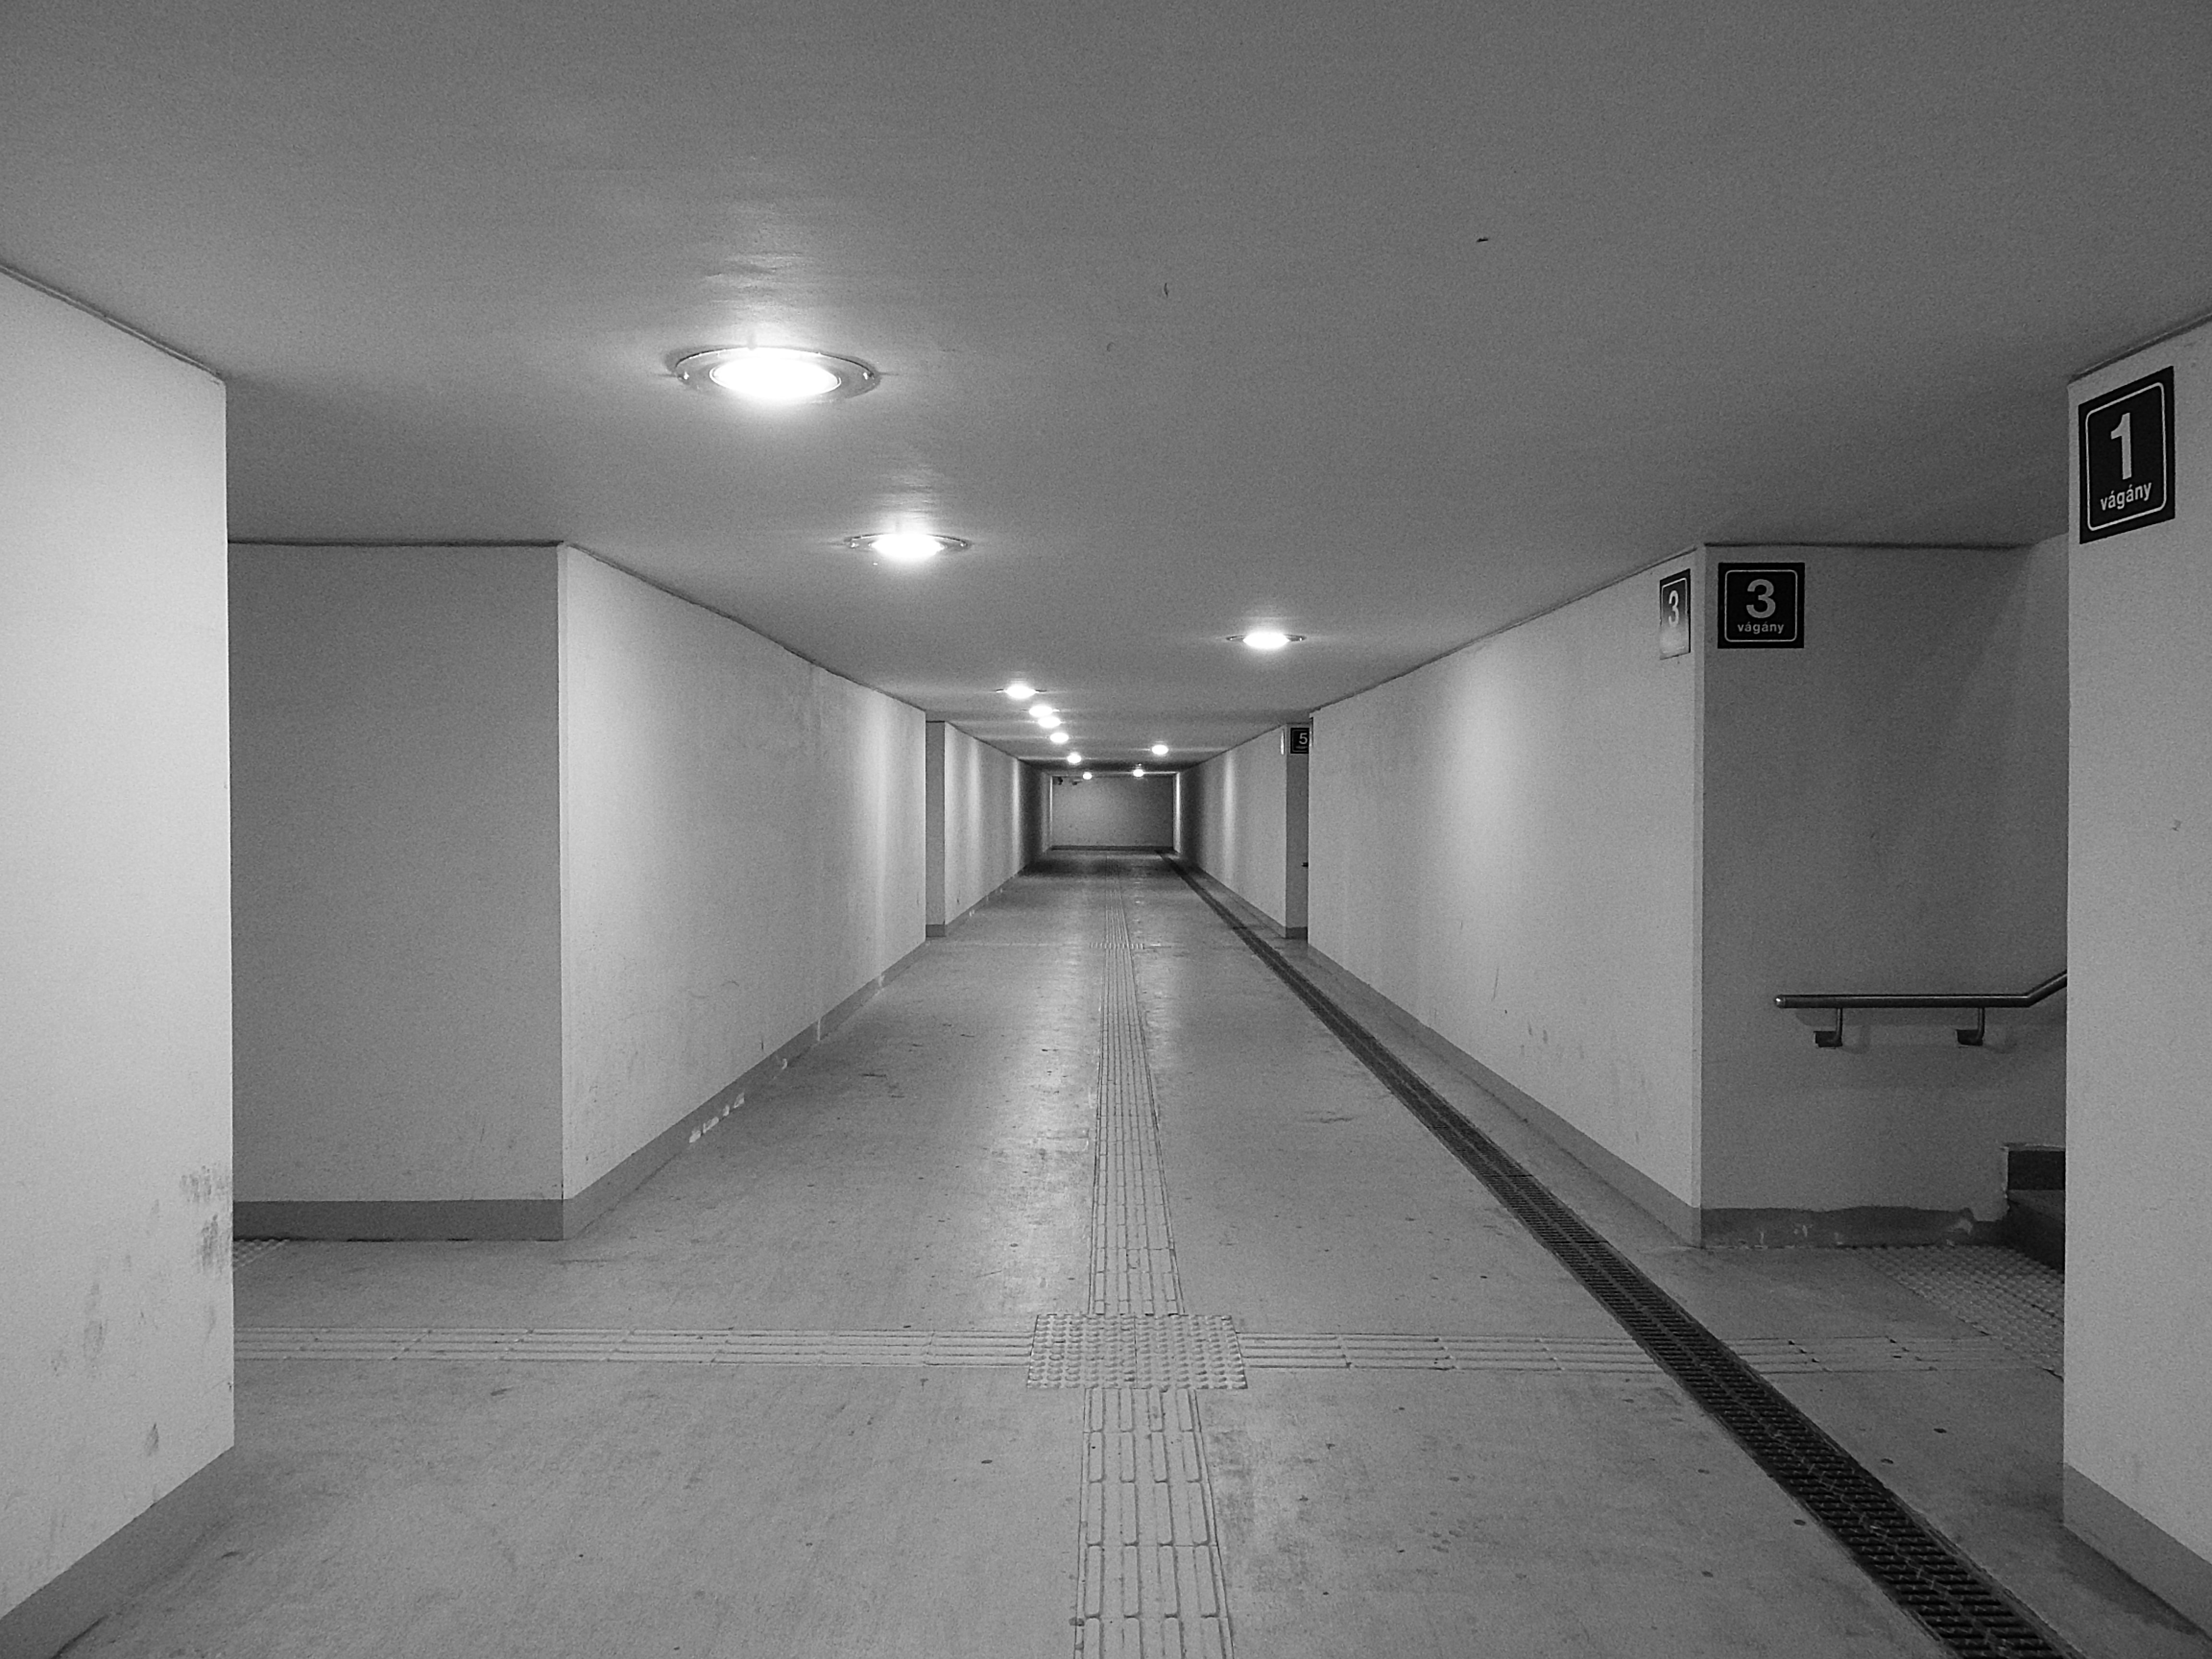
light, black and white, architecture, white, house, floor, tunnel, subway, line, hall, professional, black, monochrome, lighting, interior design, design, symmetry, passage, underpass, shape, monochrome photography, railway underpass